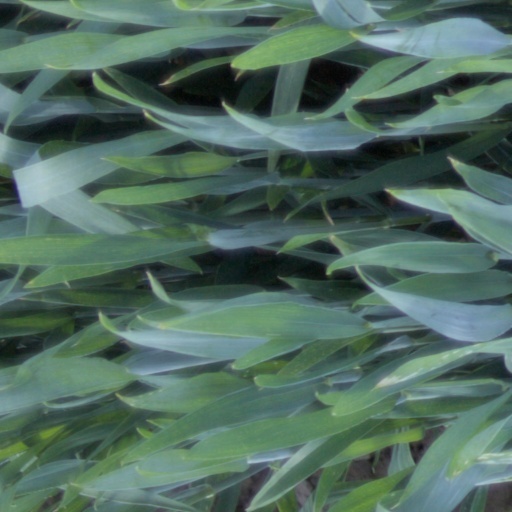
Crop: wheat